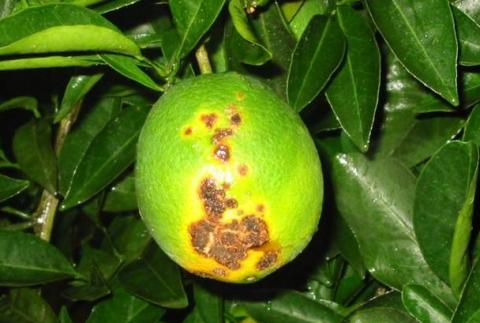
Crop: unknown
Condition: citrus_citrus_canker